Flinder Anderson Khonglam

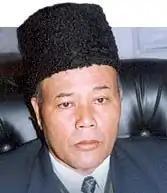

Dr. Flinder Anderson Khonglam (6 February 1945 – 22 May 2012) was an Indian politician and physician. He served as the eighth Chief Minister of Meghalaya from 2001 to 2003. Khonglam was the first independent legislator to serve as the Chief Minister of any Indian state in history.